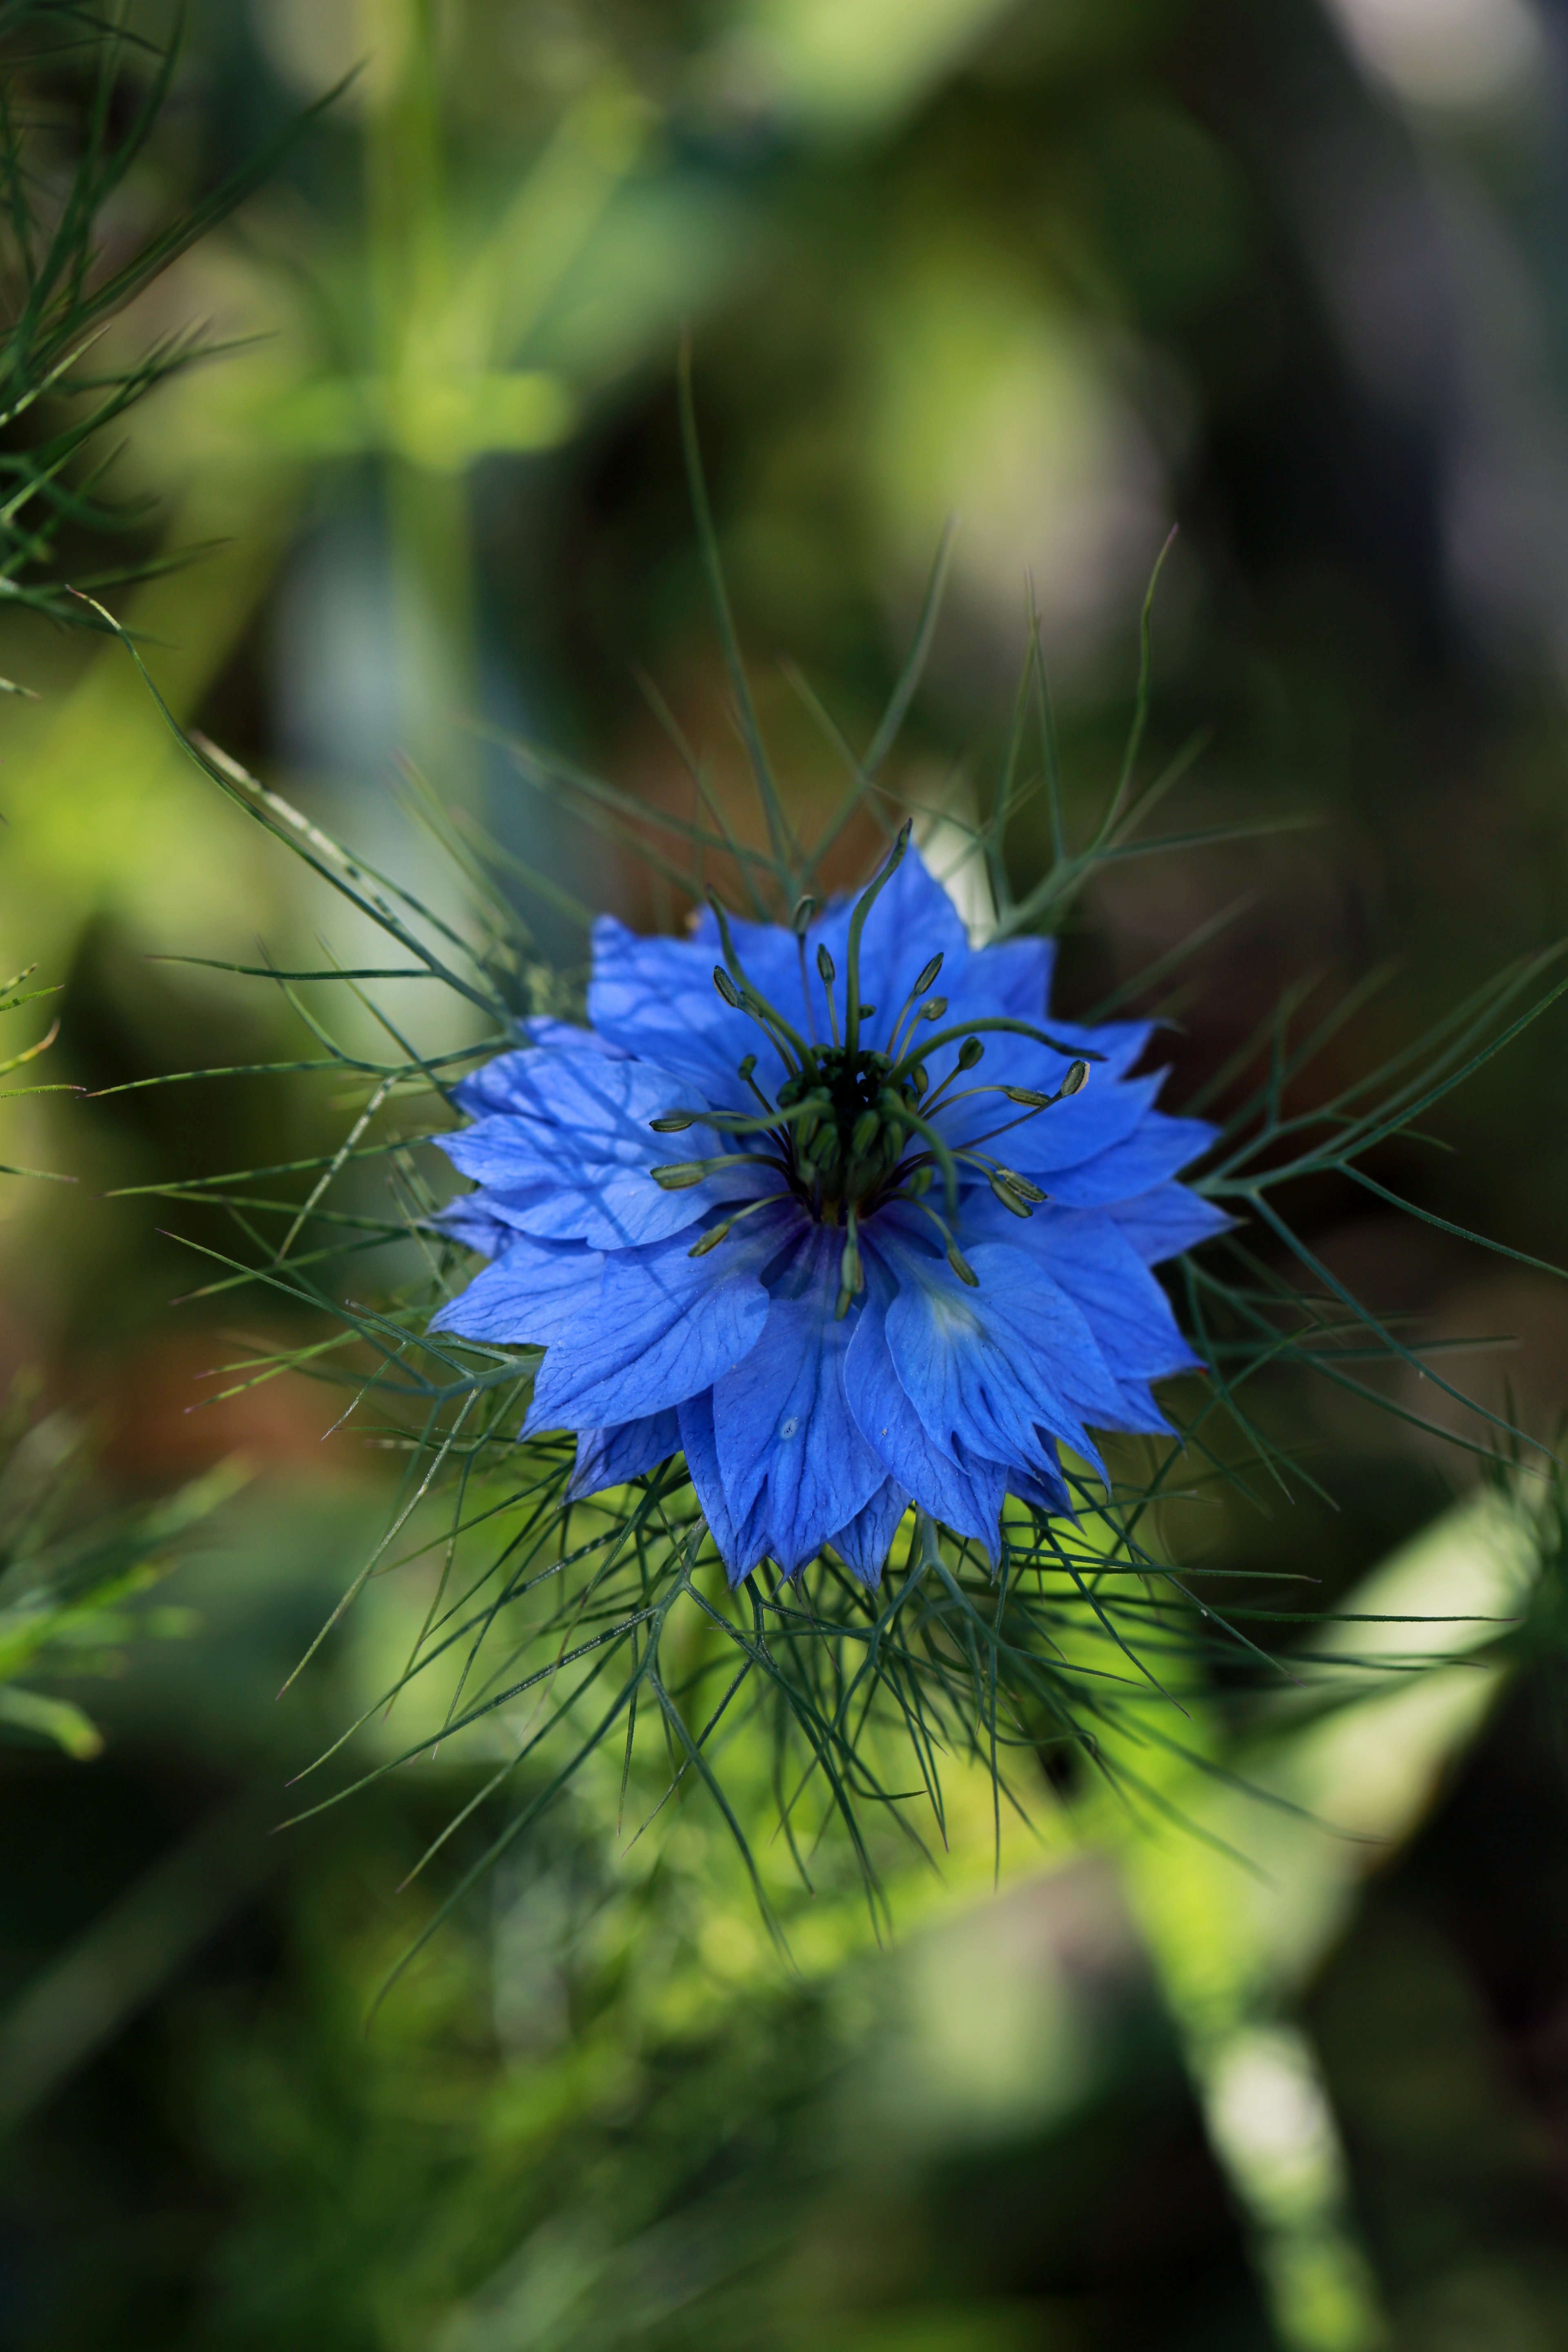
nature, outdoor, plant, field, photography, meadow, flower, petal, france, europe, green, canon, botany, flora, wildflower, close up, midi, wildflowers, ombre, frhling, jardin, lumiere, printemps, isasza, southfrance, sdfrankreich, zuidfrankrijk, mditerrane, languedocroussillon, hrault, montpelliermtropole, eos5d, jacou, exterieur, fleurssauvages, lente, couleurbleue, mei, sprig, moisdemai, nigelles, macro photography, flowering plant, daisy family, plant stem, land plant